Giles E. Strangways

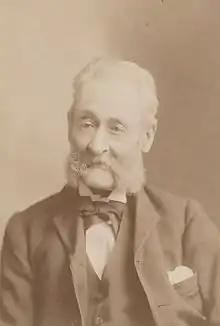

Giles Edward Strangways (1819 – 24 February 1906) was a pioneer of the British colony of South Australia, an associate of John Finnis and Charles Sturt. He was a brother of Thomas Bewes Strangways and an uncle of H. B. T. Strangways, a Premier of South Australia.